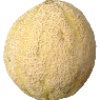
Label: Cantaloupe 2